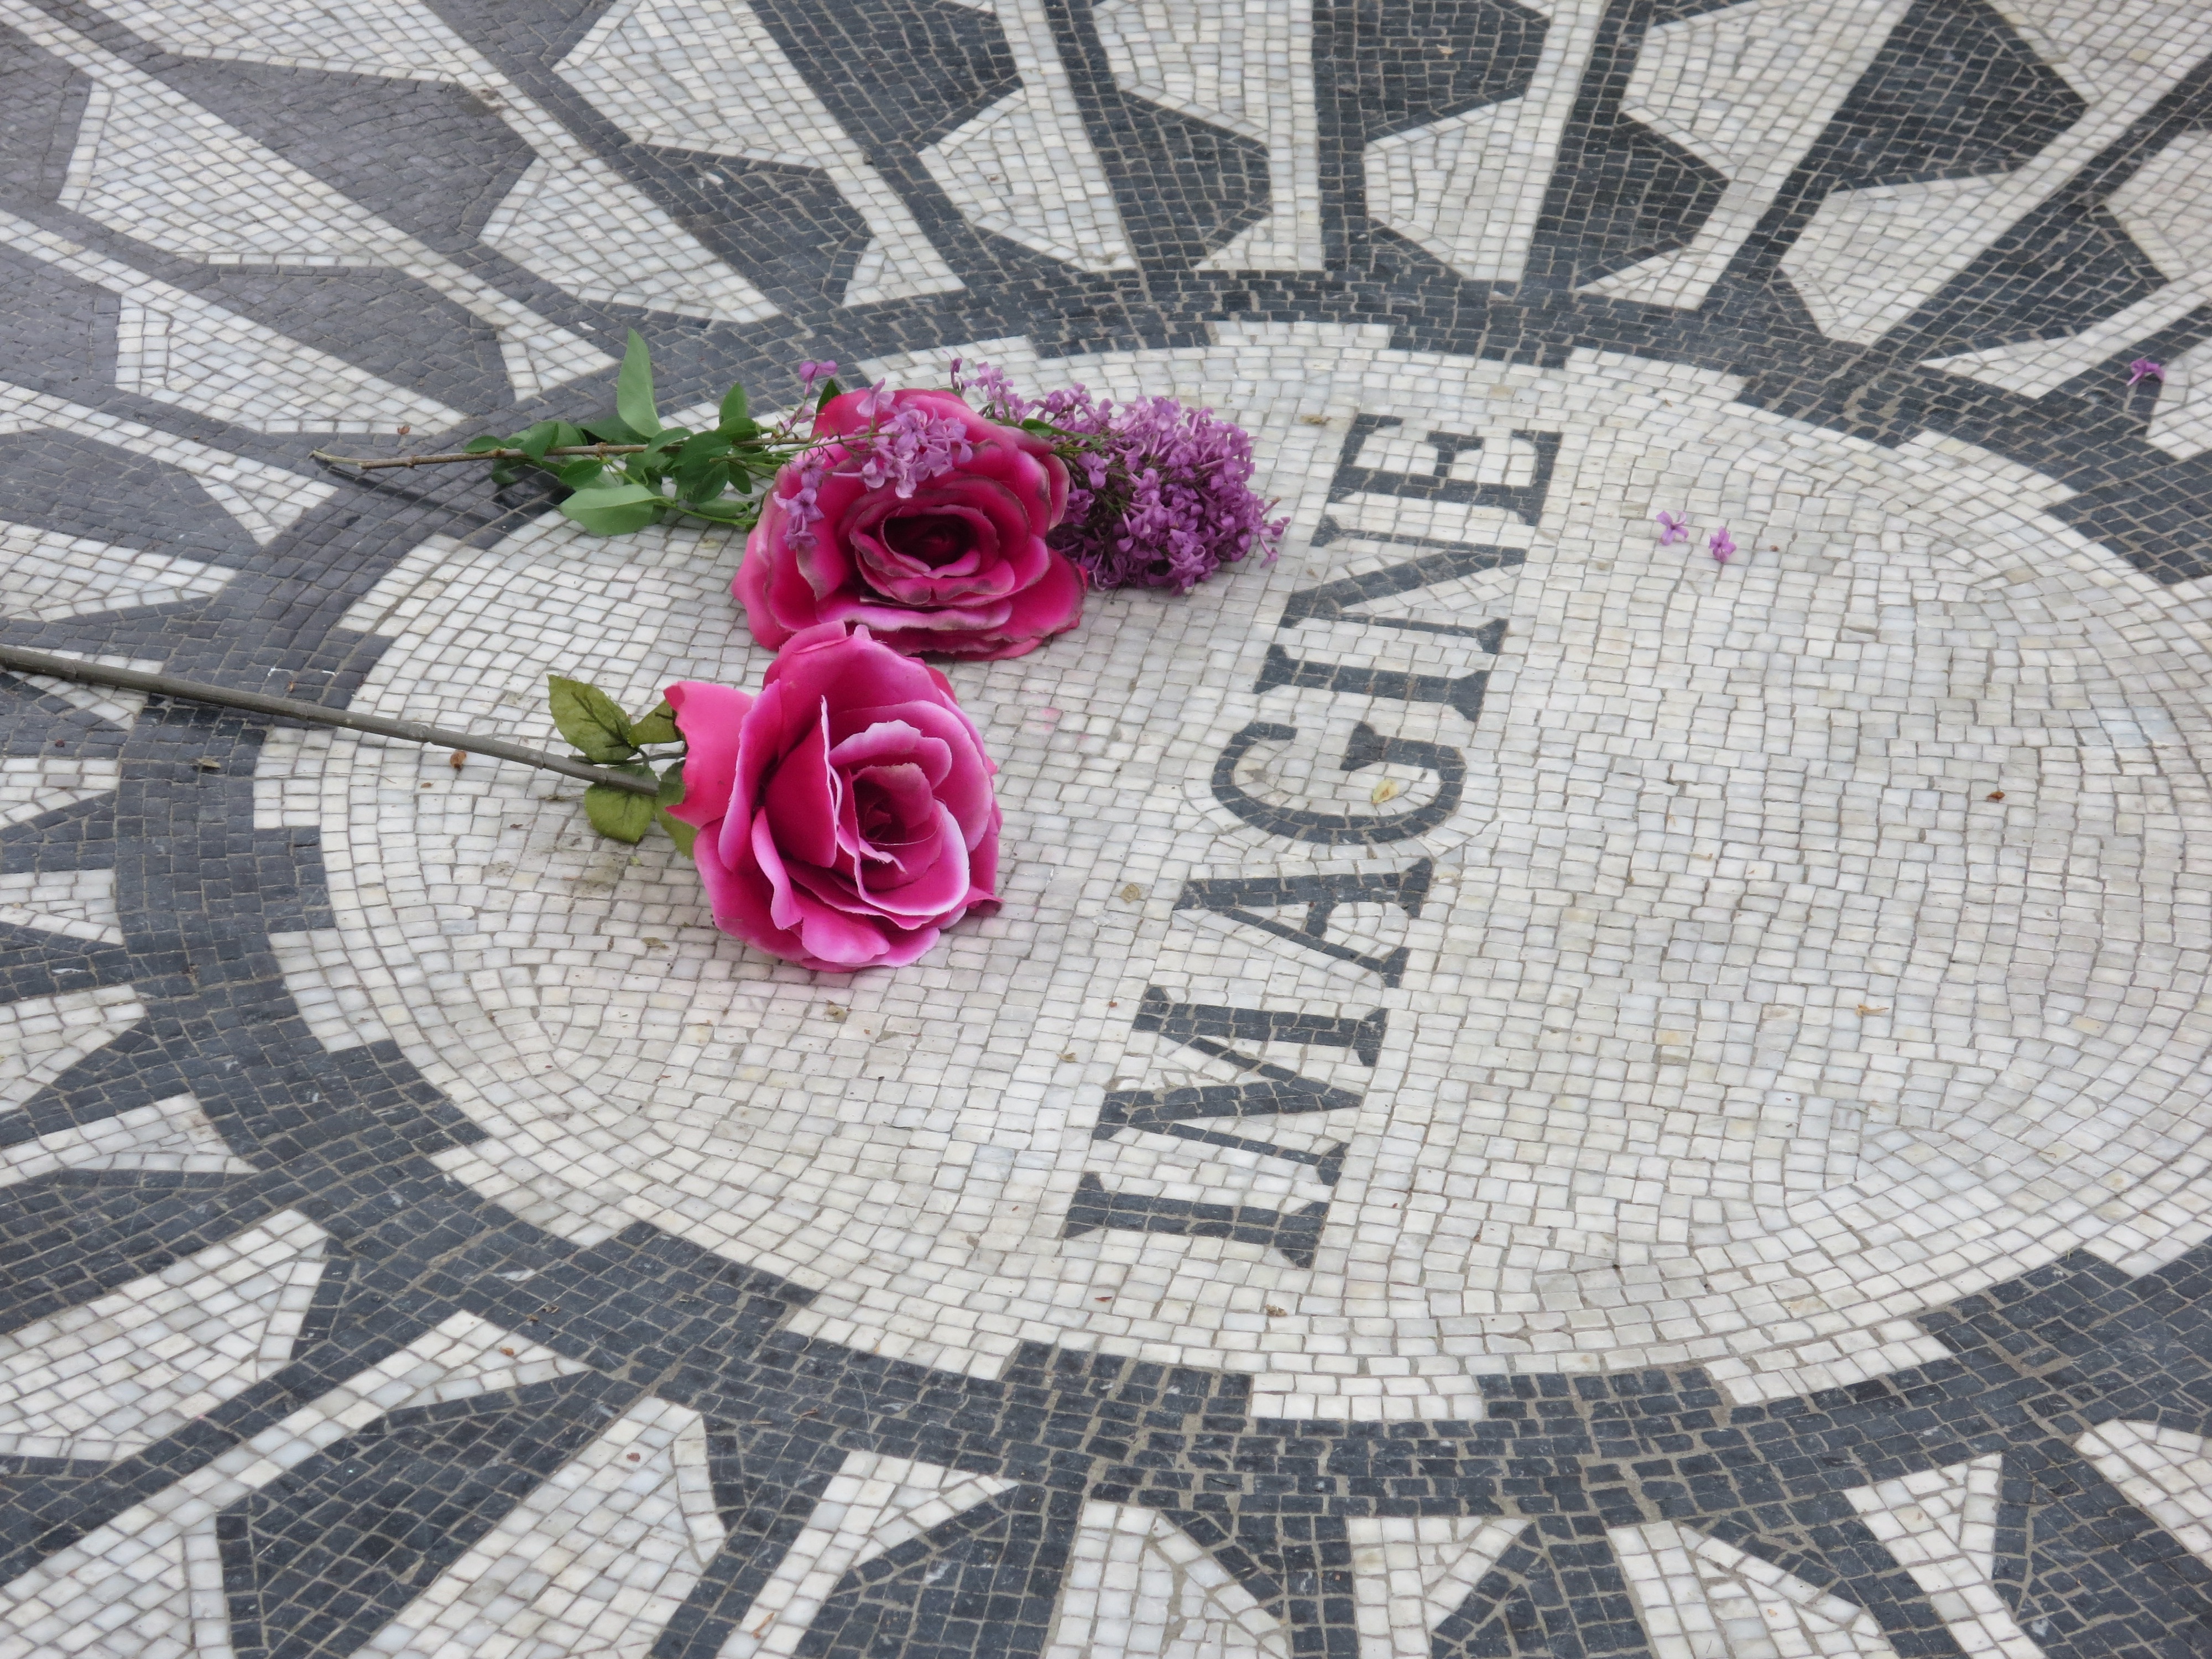
white, flower, city, manhattan, new york city, monument, pattern, spring, symbol, nyc, park, peace, black, garden, pink, material, central park, strawberry, circle, tablecloth, textile, memorial, tribute, art, central, fields, design, mosaic, tiles, ny, new, john, york, imagination, lennon, beatles, flooring, imagine, john lennon, the beatles, strawberry fields, yoko, ono